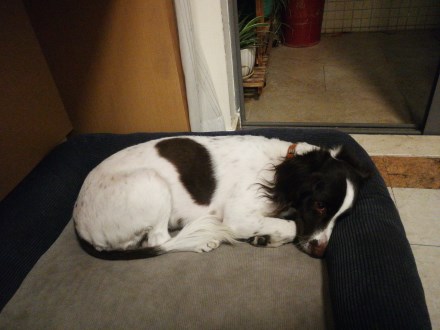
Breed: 276-n000112-English_springer